Isle of Man Railway rolling stock

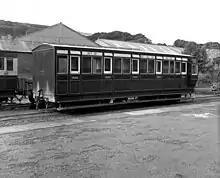
M.N.Ry. No.17 (the Foxdale Coach, later numbered as F.39) at Douglas Station in September 1979

These were cattle-carrying wagons, ostensibly similar to the "G" class, but rather than being completely sealed, the top quarter of them was ventilated and featured horizontal rails where the "G" vans had only ventilated slots. The first batch was delivered for the opening of the Peel Line in 1873, with some early versions being delivered roofless. K.10, K.11, and K.12 were built for the Manx Mining Company and were converted in 1916 from 'M' series (M.45, M.43, and M.44 respectively).